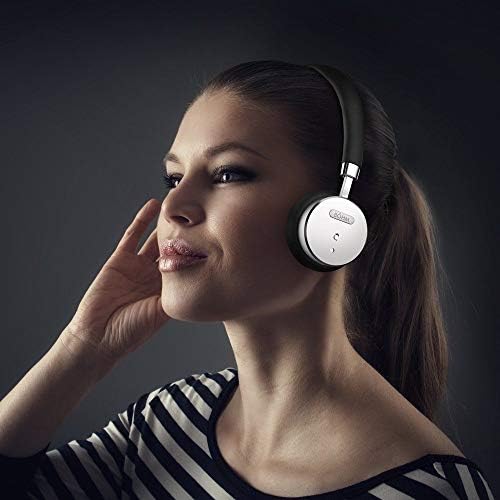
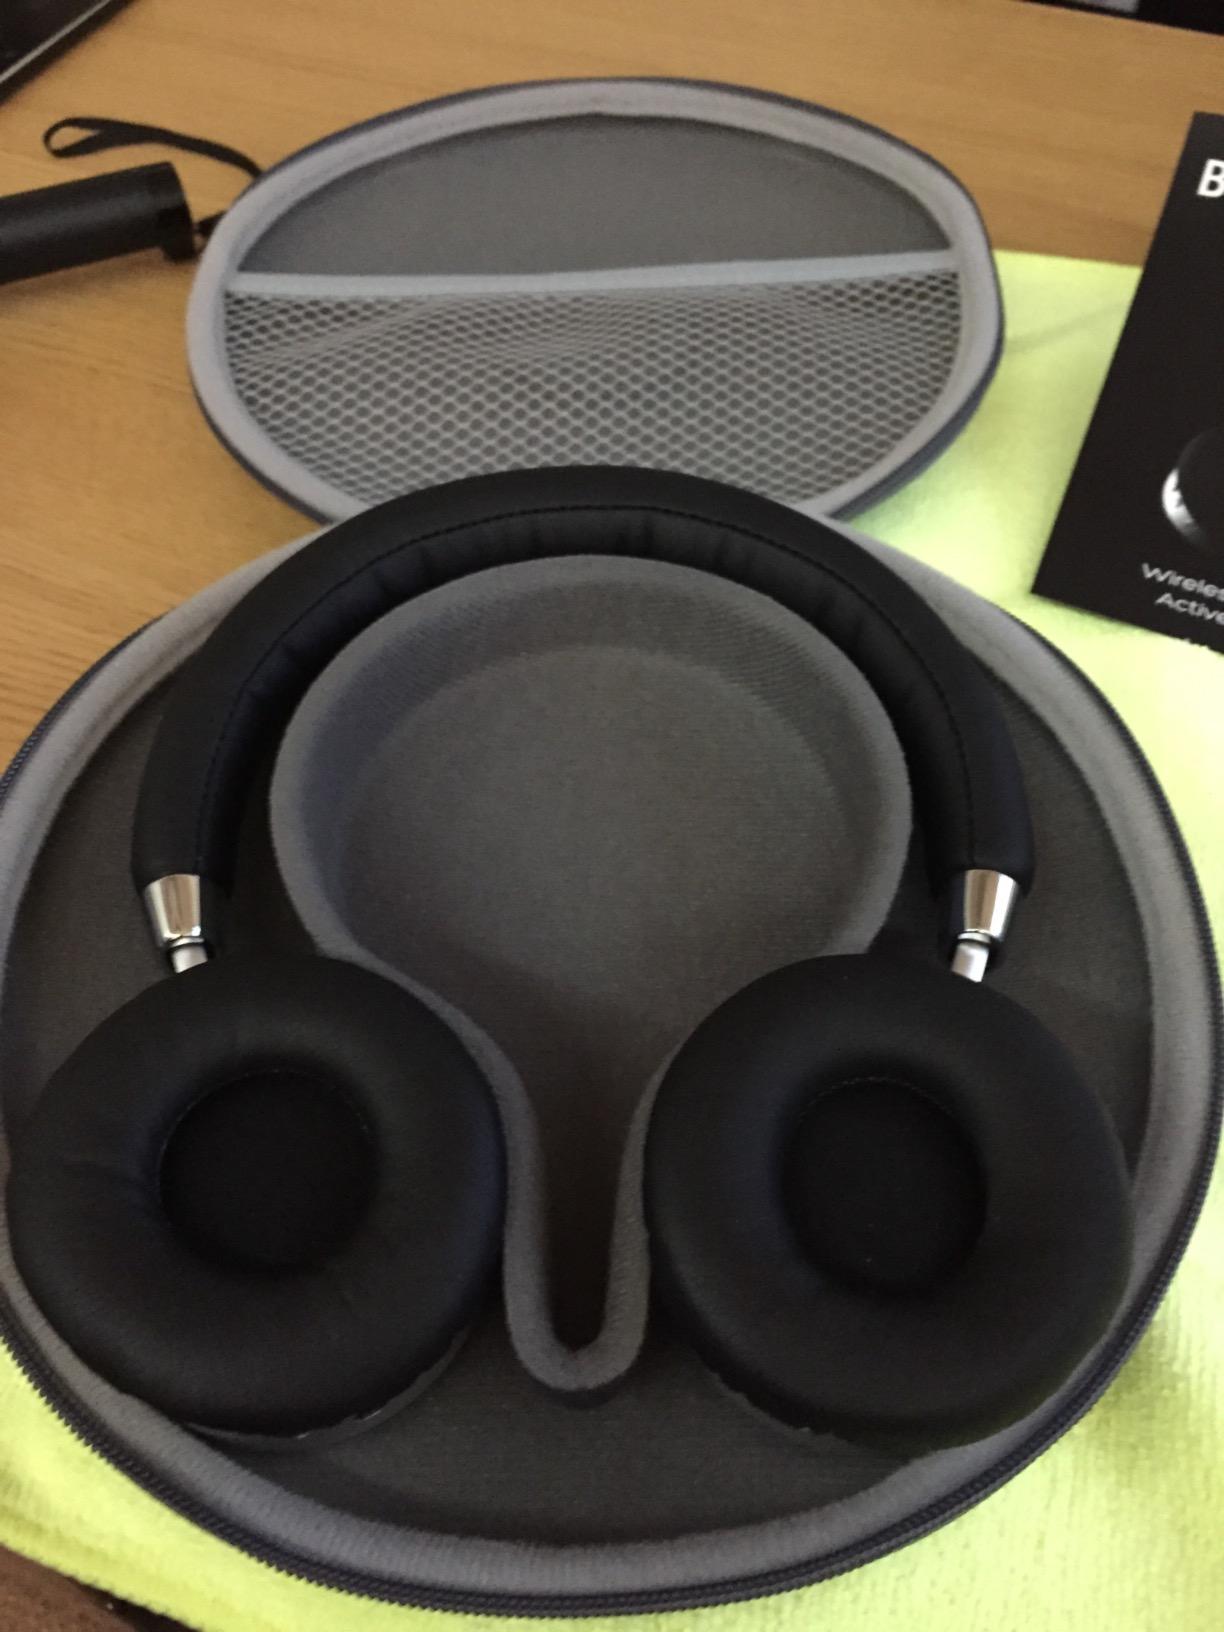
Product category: headphones
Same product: yes